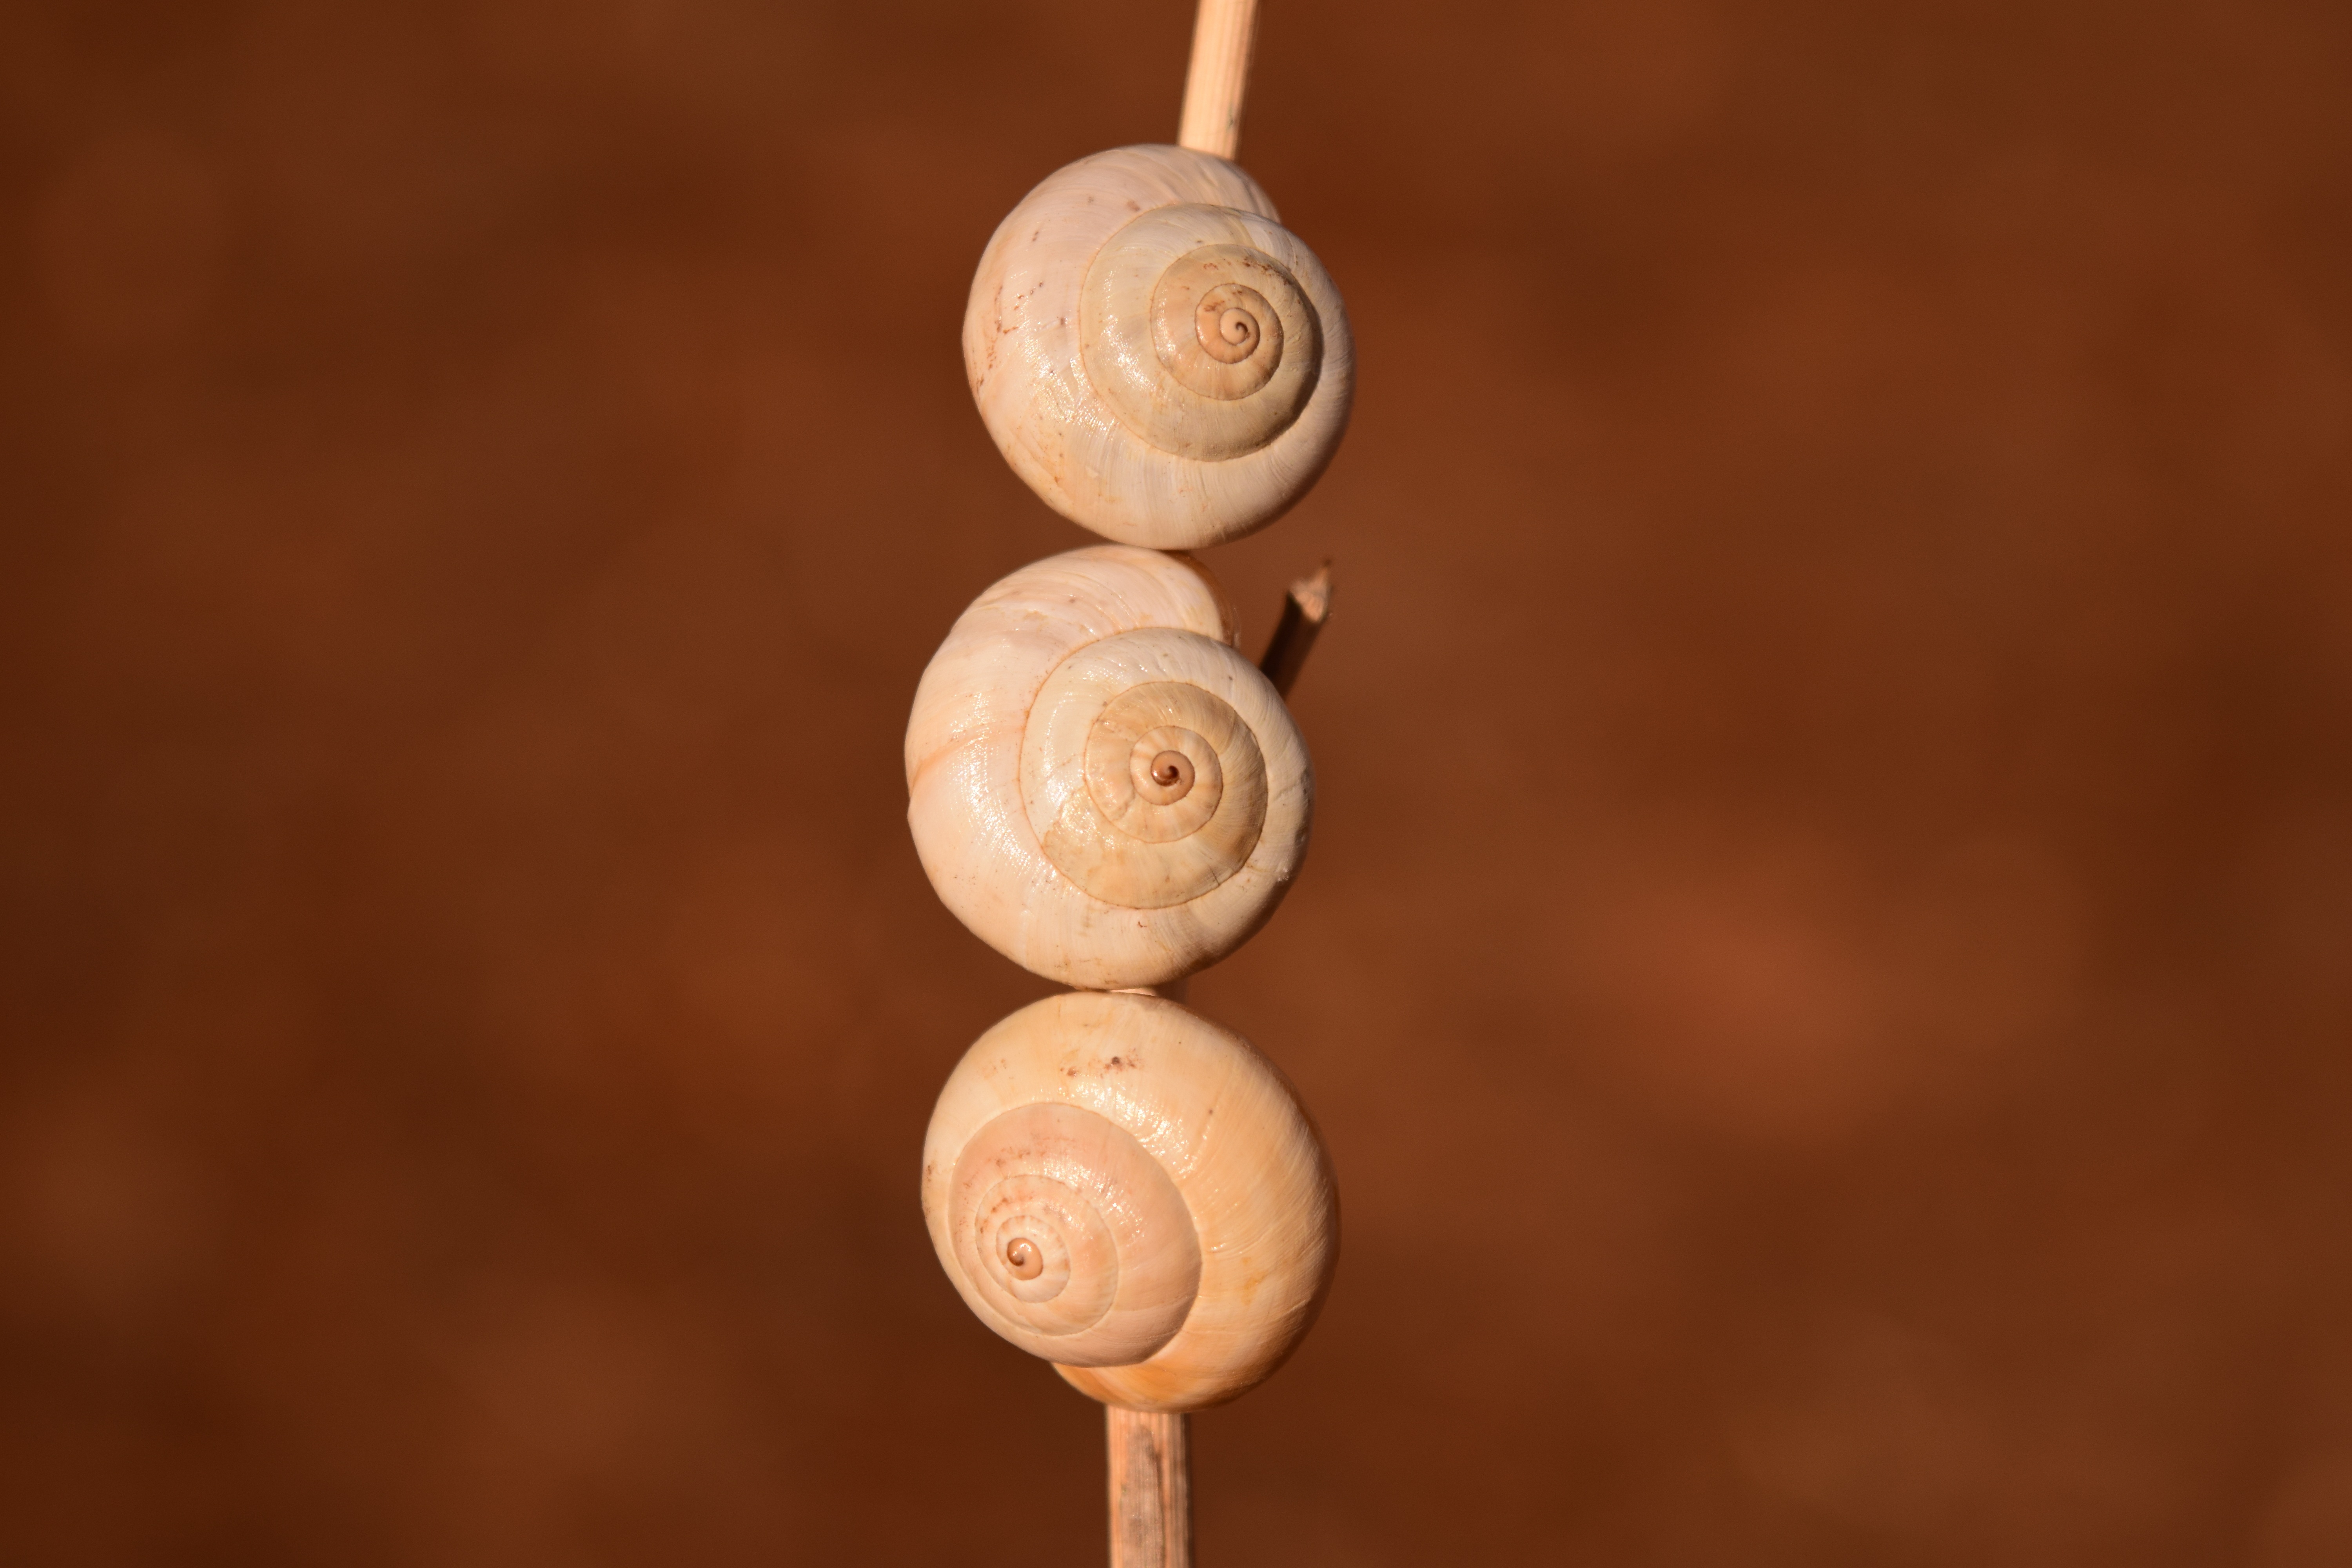
nature, white, animal, summer, dry, brown, close, map, invertebrate, close up, snail, background, postcard, beautiful, greeting card, macro photography, snail shells, snails and slugs